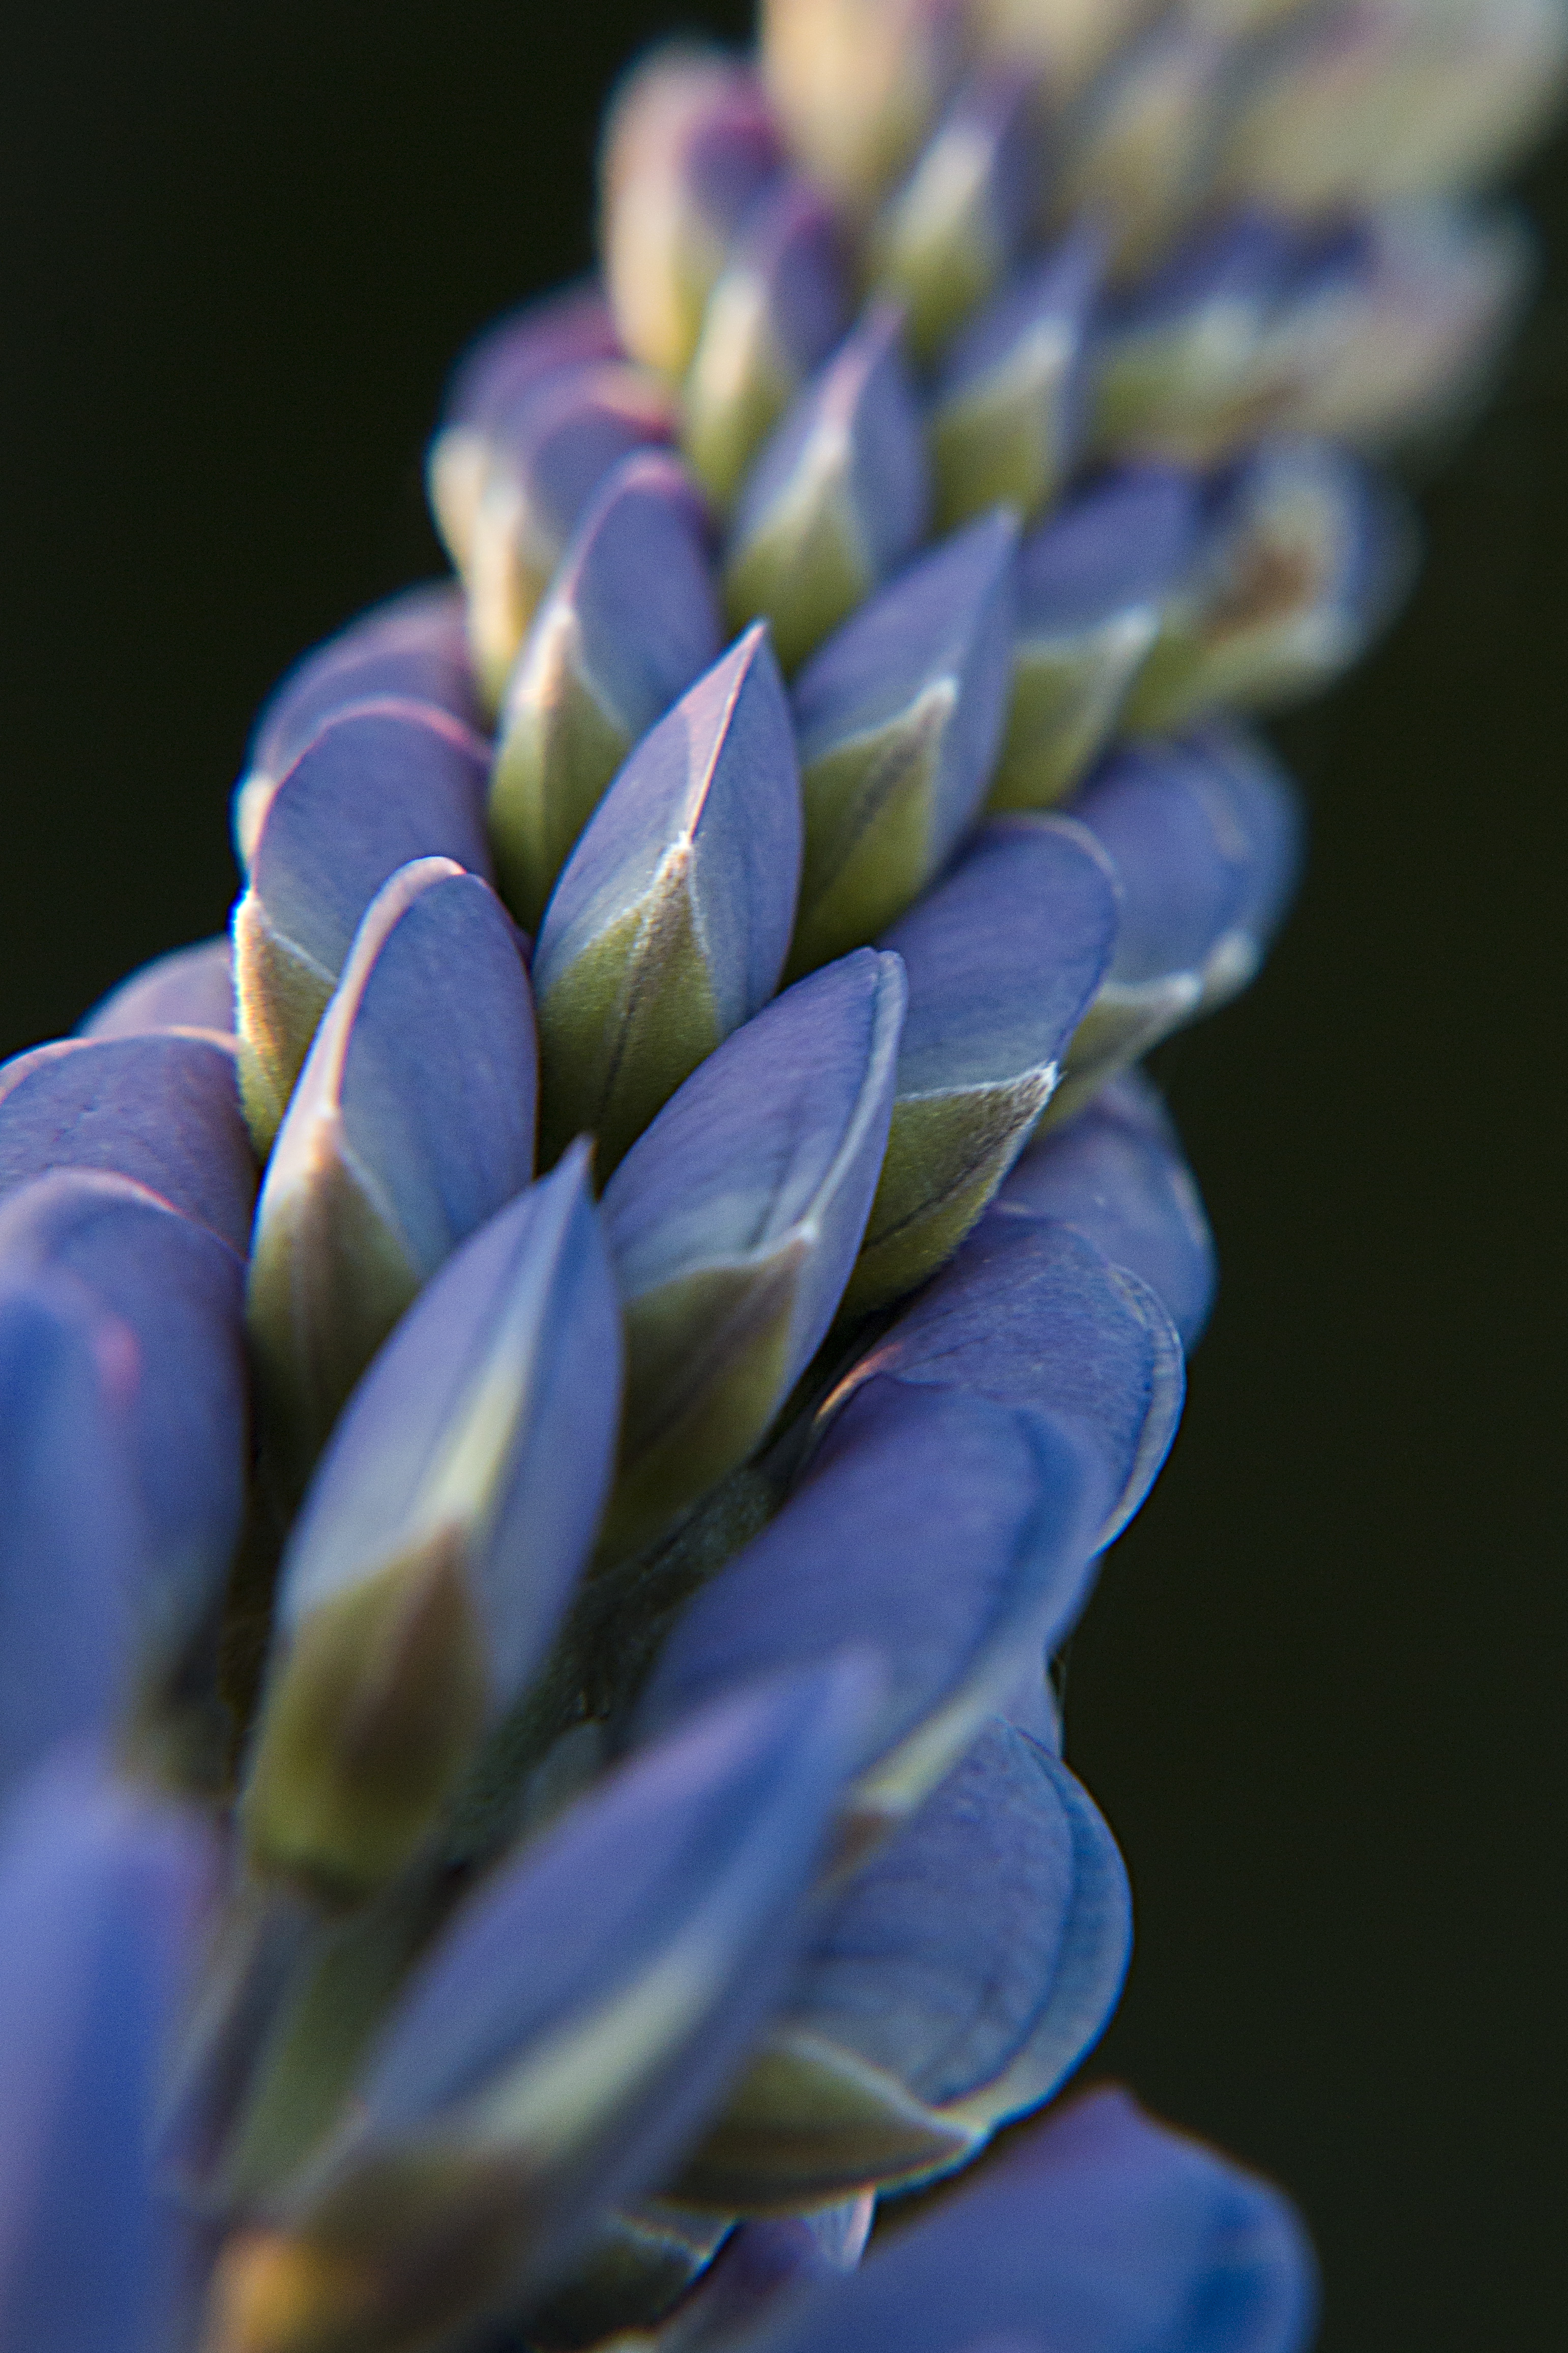
nature, blossom, plant, photography, leaf, flower, petal, green, color, botany, blue, yellow, flora, flowers, close up, bud, rodenkirchen, frostbotanischergarten, macro photography, plant stem